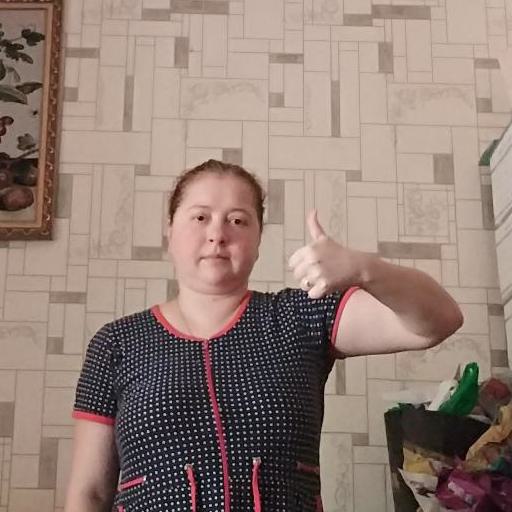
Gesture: like